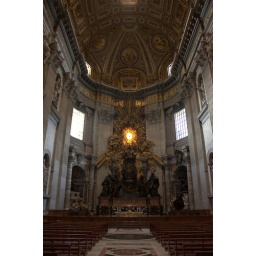
I would go to church if it was this cool. The stained glass was a pretty modern bird in flight.